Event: Nepal Earthquake
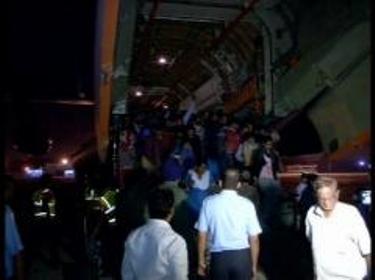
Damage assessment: no_damage